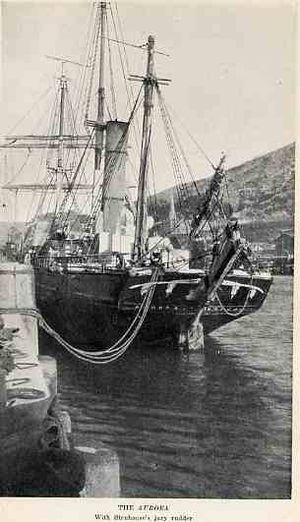
Ernest Edward Mills Joyce est un marin britannique de la Royal Navy et un explorateur qui a participé à trois expéditions en Antarctique au début du XXᵉ siècle.
Le voilier à vapeur Aurora a été construit en 1876 par le chantier naval Alexander Stephen and Sons, de Glasgow en Écosse pour le compte de la Compagnie Dundee de chasse aux phoques et baleines. Il fut d'abord utilisé dans les mers du Nord et sa construction lui permit de résister au mauvais temps et aux glaces fréquentes dans ces parages. Cette solidité devait par la suite lui permettre de participer à des expéditions variées autour du globe.
Frank Arthur Worsley, né le 22 février 1872 à Akaroa et mort le 1ᵉʳ février 1943 à Claygate, est un marin et explorateur polaire néo-zélandais.
Le « groupe de la mer de Ross » est une composante de l'expédition Endurance d'Ernest Shackleton. Sa tâche est de mettre en place une série de dépôts d'approvisionnement à travers la barrière de Ross de la mer de Ross au glacier Beardmore, le long d'une route polaire établie par les expéditions précédentes en Antarctique. L'équipe principale de l'expédition, le « groupe de la mer de Weddell » dont Shackleton fait partie, doit débarquer à l'opposé, en mer de Weddell afin de traverser le continent via le pôle Sud. Comme le groupe principal est incapable de transporter assez de provisions sur toute la distance, sa survie dépend des dépôts du second groupe, qui couvre le dernier tiers du voyage.
L’expédition Endurance d'Ernest Shackleton, officiellement appelée Imperial Trans-Antarctic Expedition, est la quatrième expédition britannique en Antarctique au XXᵉ siècle. Elle visait à traverser ce continent de part en part mais fut un échec. Elle est pourtant devenue célèbre à la suite de l'odyssée qu'ont vécue les membres de l'expédition et leur chef Ernest Shackleton. Ils réussirent, malgré la perte de leur bateau, à survivre à l'extrême rigueur de l'Antarctique et à revenir de leur périple par leurs propres moyens.
La dérive de l'Aurora est la période durant laquelle l'Aurora, un navire d'exploration en Antarctique appartenant à l'expédition Endurance, est pris dans le pack qu'il rencontre dans l'océan Antarctique. Cet épisode constitue une épreuve pour ses membres, le « groupe de la mer de Ross », et dure 312 jours. La dérive commence lorsque le navire se détache de son ancrage au cours d'une tempête dans le détroit de McMurdo en mai 1915. Pris dans la banquise et incapable de manœuvrer, le SY Aurora est emmené dans les eaux libres de la mer de Ross et de l'océan Austral, laissant derrière lui dix hommes isolés à terre avec de maigres provisions.